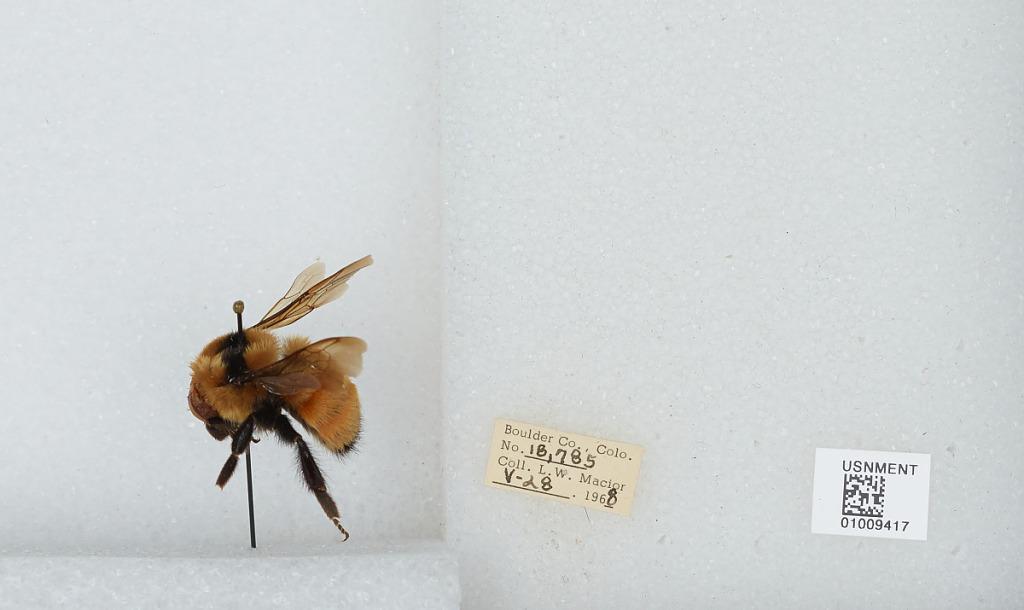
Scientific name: Bombus (Pyrobombus) huntii Greene
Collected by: L. Macior
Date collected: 1968-5-28
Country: United States
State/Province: Colorado
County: Boulder
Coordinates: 40.015, -105.27